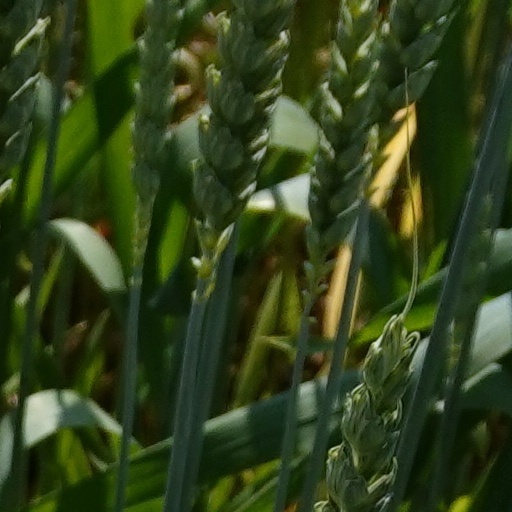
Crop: wheat